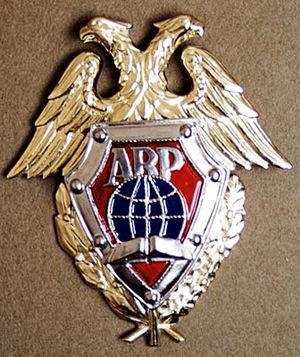
Les armoiries de l'Académie des renseignements extérieurs de Russie
L'Académie de renseignement extérieur est un établissement d'enseignement supérieur situé à Moscou spécialisé dans la formation d'officiers opérationnels et de cadres du renseignement, notamment du service des renseignements extérieurs de la Fédération de Russie et d'autres services. Elle succède en 1994 à l'Institut Andropov du KGB. L'école dépend du SVR depuis décembre 1991. Elle est dirigée depuis 2007 par Vladimir Goubernov.
Le SVR ou Service des renseignements extérieurs de la fédération de Russie est la forme administrative actuelle de l'espionnage extérieur politique russe.